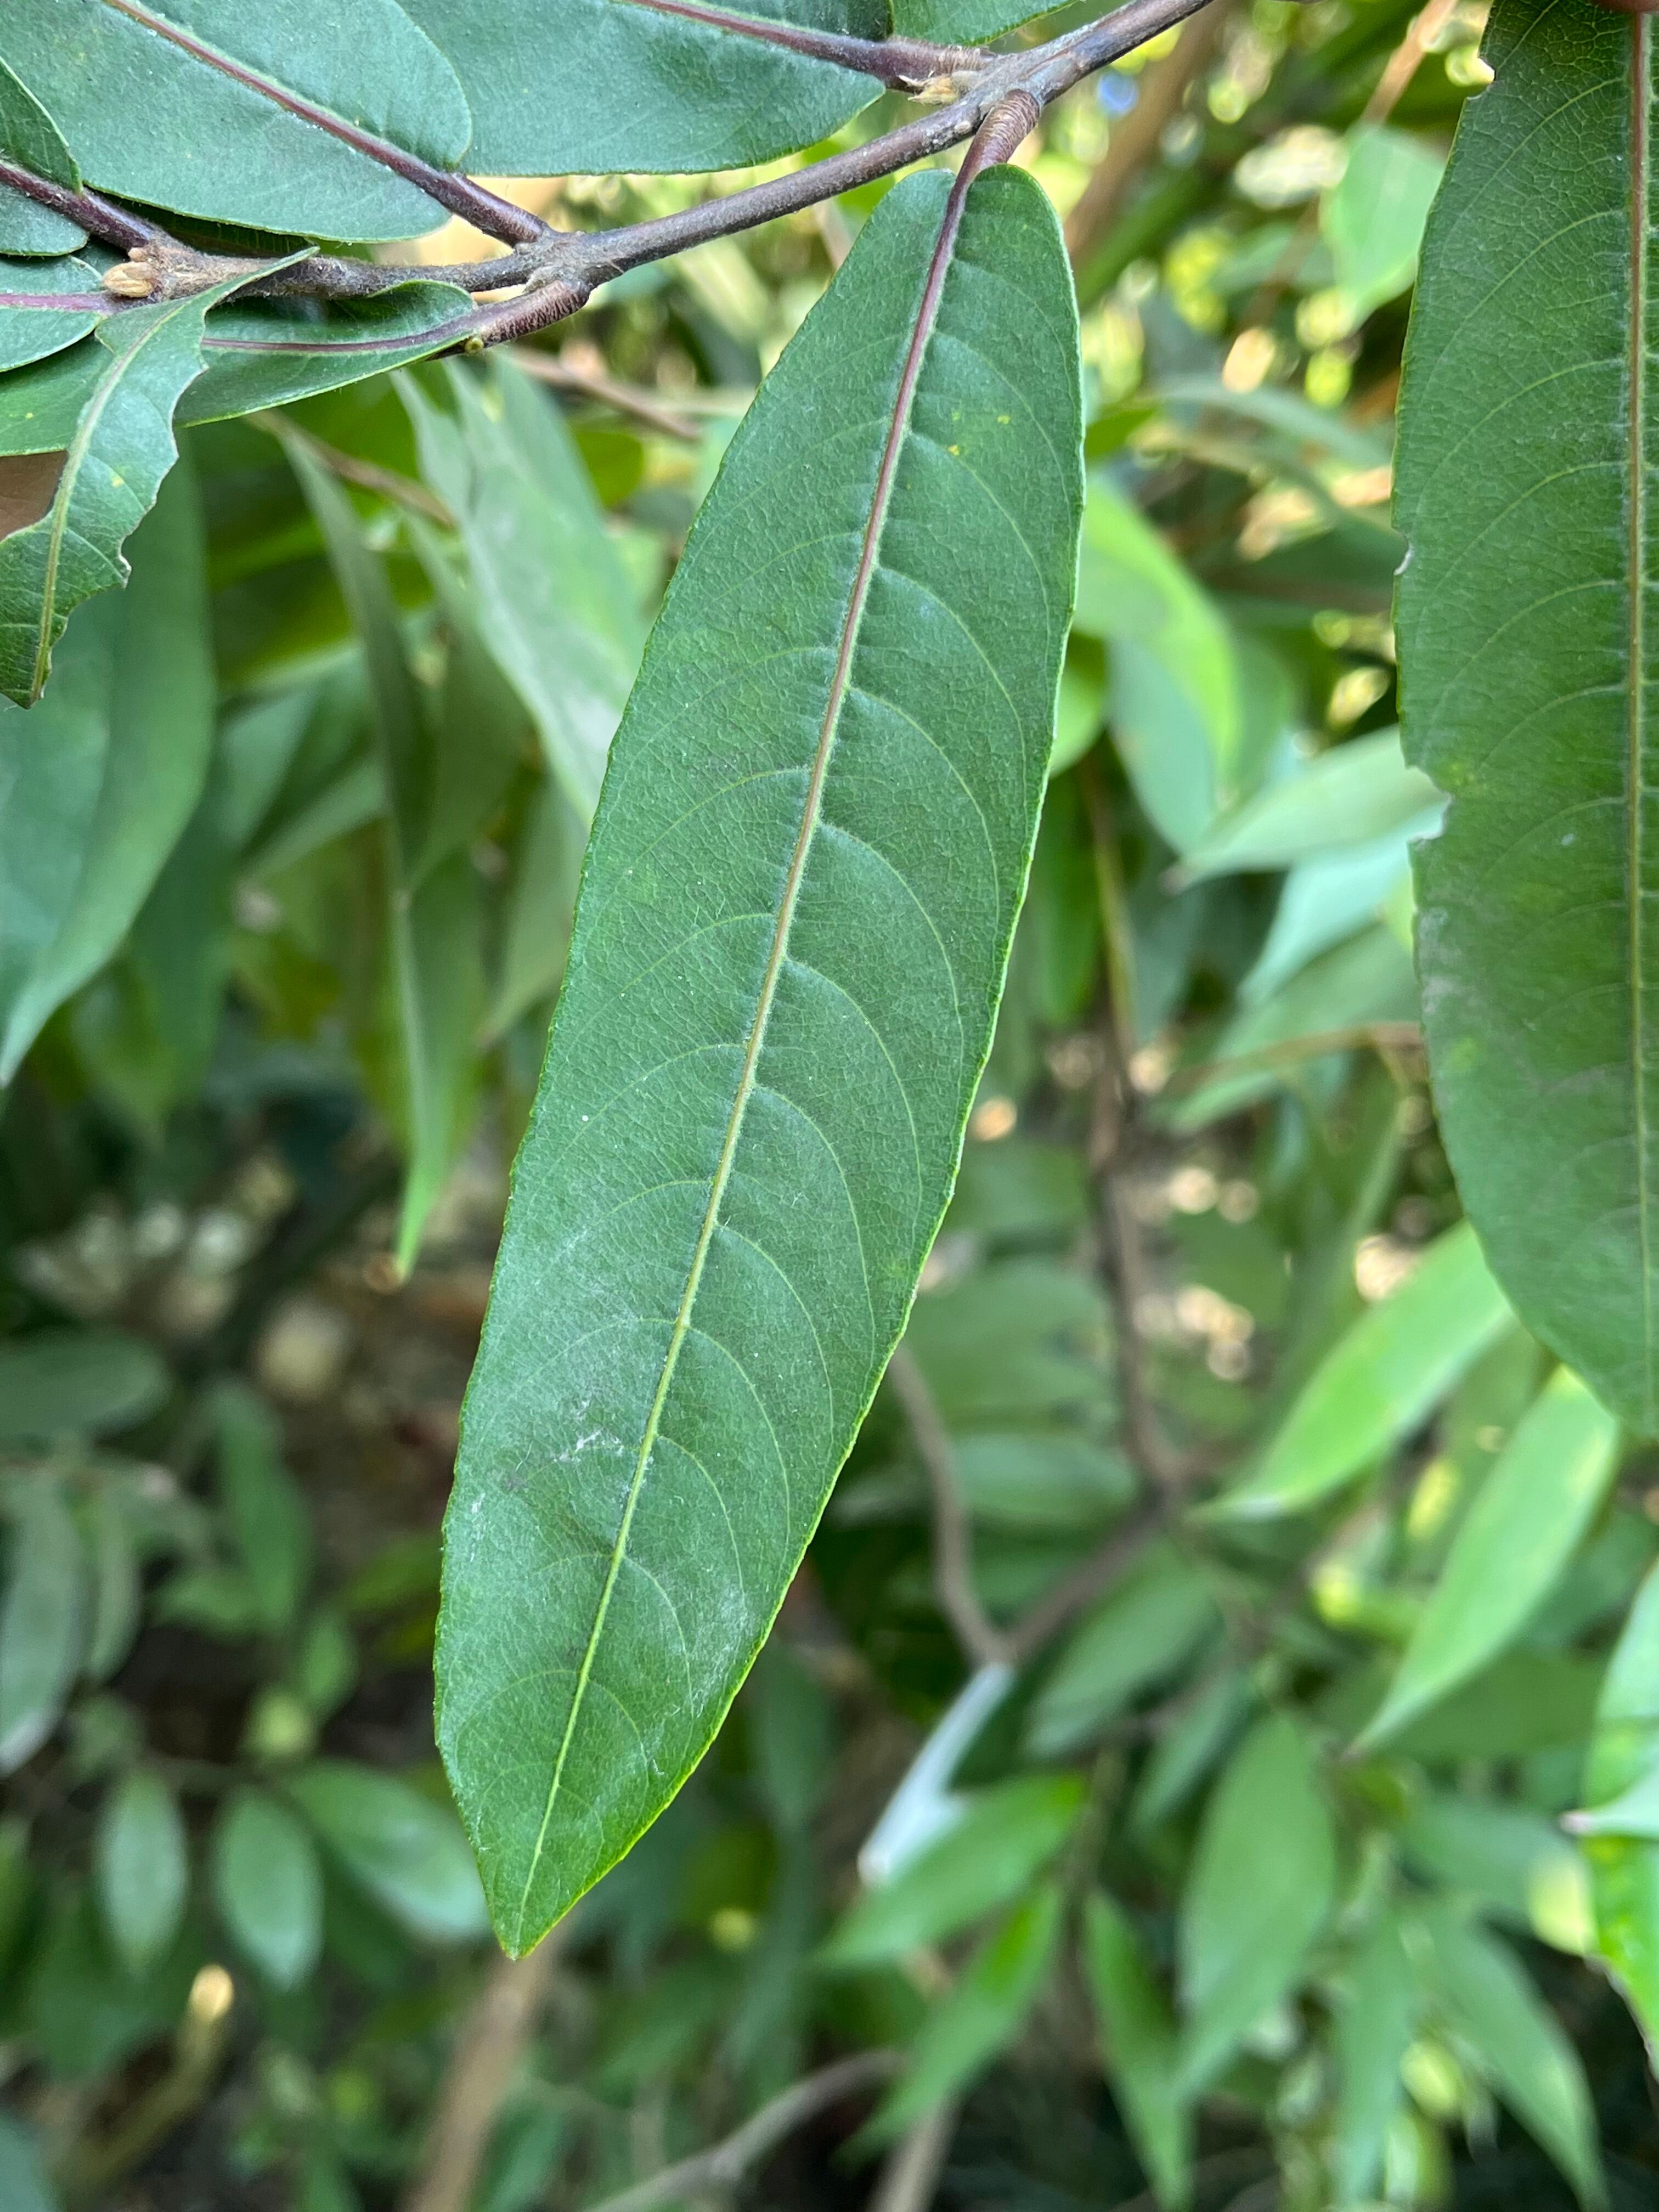
Plant species: terminalia-arjuna